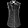
Label: Shirt